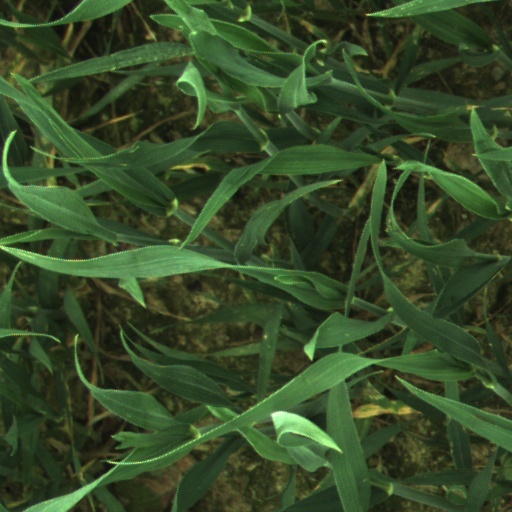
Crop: wheat